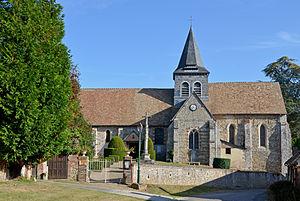
Église de St-Denis-le-Ferment, Eure, Normandie, France
Saint-Denis-le-Ferment est une commune française située dans le département de l'Eure, en région Normandie.